Shippensburg Area School District

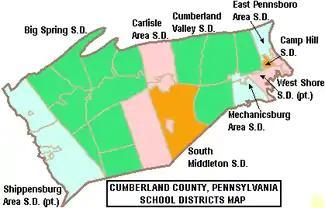

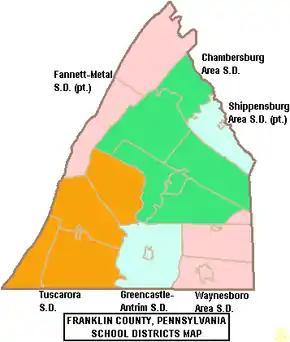
Shippensburg Area School District region in Franklin County

The Shippensburg Area School District is a midsized, suburban, public school district in Franklin County, Pennsylvania and Cumberland County, Pennsylvania. It is centered on the borough of Shippensburg and also serves Newburg, Hopewell Township, Shippensburg Township, and Southampton Township in Cumberland County and the adjacent and similarly named but independently governed Southampton Township along with Orrstown in Franklin County. Shippensburg Area School District encompasses approximately . According to 2000 federal census data it serves a resident population of 23,714 people. By 2010, the District's population increased to 28,243 people. In 2009, the District residents’ per capita income was $15,113, while the median family income was $45,273. In the Commonwealth, the median family income was $49,501 and the United States median family income was $49,445, in 2010.